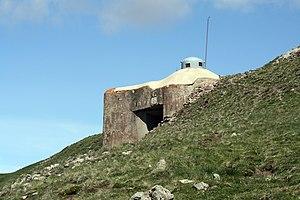
Bloc 1 (entrée)
L'ouvrage du Gondran E est une fortification faisant partie de la ligne Maginot, située sur la limite entre les communes de Montgenèvre et de Cervières, dans le département des Hautes-Alpes.